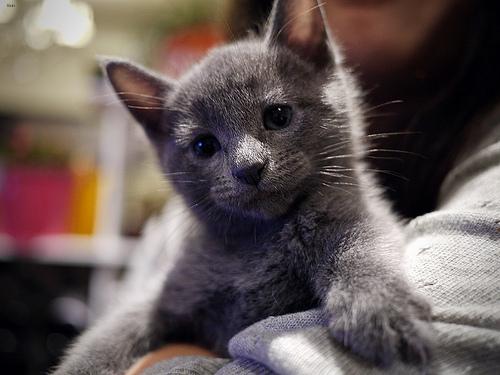
Breed: Russian Blue